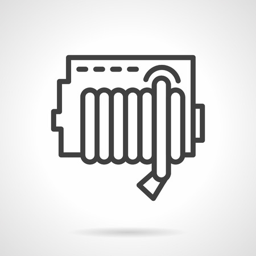
fire hose reel a front view .